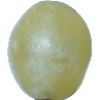
Label: Grape White 1